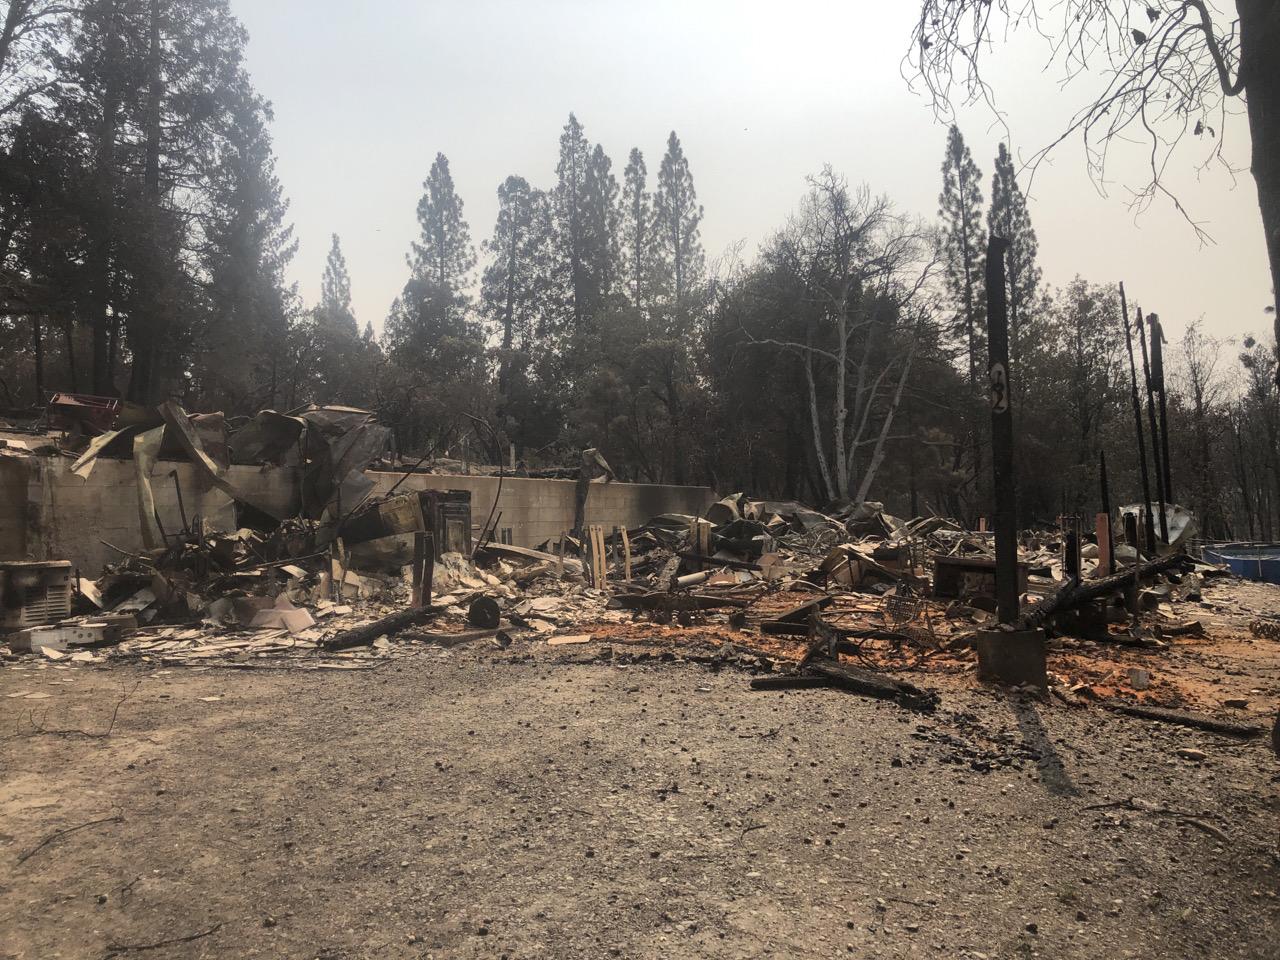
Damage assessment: destroyed